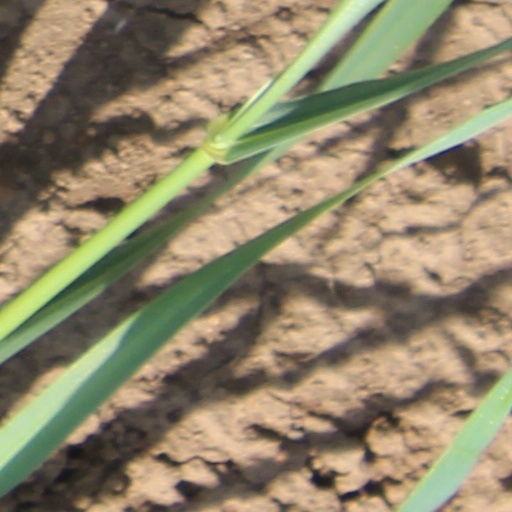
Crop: wheat